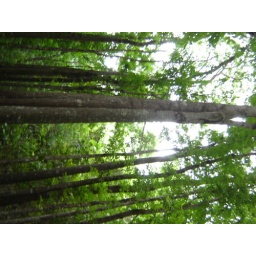
planted by girl and boy scouts during the 1950's